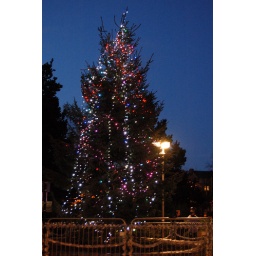
09/12/08 - Day 344/366. The Christmas tree outside the office in Paisley.